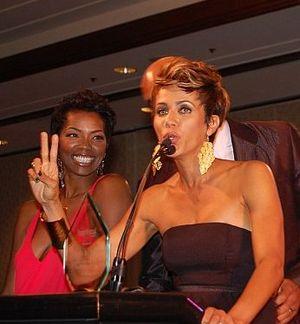
Nicole Ari Parker Kodjoe, née le 7 octobre 1970 à Baltimore dans le Maryland, est un mannequin et une actrice américaine connue également sous le nom de Nikki Kodjoe.